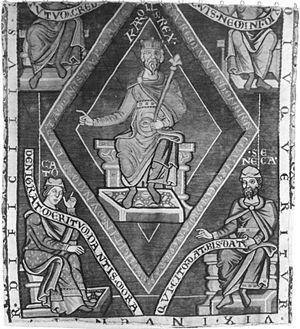
La tapisserie est un tissu fabriqué sur un métier à tisser ou bien à la main, dont le tissage représente des motifs ornementaux. Le tissage se compose de deux ensembles de fils entrelacés, ceux parallèles à la longueur, les fils de chaîne, et ceux parallèles à la largeur, les fils de trame. Les fils de chaîne sont mis en place sous tension sur un métier, et le fil de trame est transmis par un mouvement mécanique de va-et-vient sur tout ou partie de l'ouvrage. Souvent la tapisserie est une réalisation textile décorative d'ameublement, se classant dans les arts décoratifs. La tenture murale d'une pièce peut être constituée d'une seule ou d'un ensemble de tapisseries.